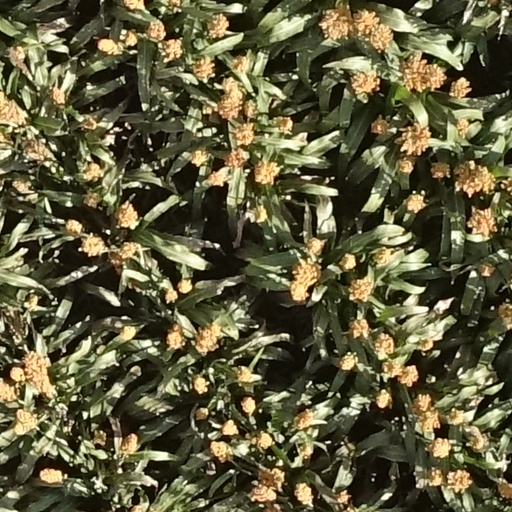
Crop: sorghum